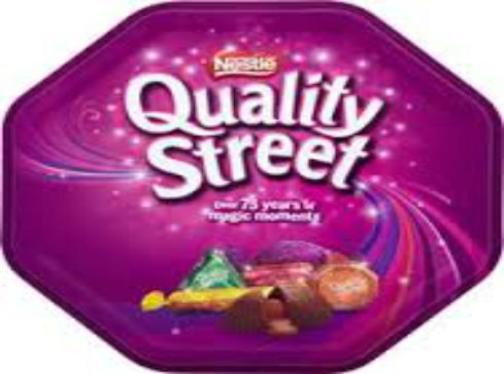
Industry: Food